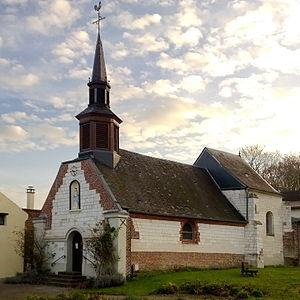
Chapelle Notre-Dame des Vertus de Nampty
Nampty est une commune française située dans le département de la Somme, en région Hauts-de-France.